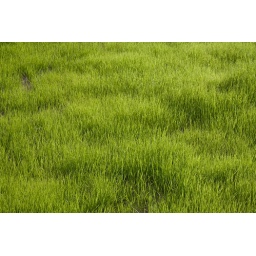
Green, green grass in January